White River Valley High School

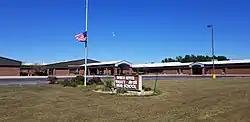

White River Valley High School is a high school located in Switz City, Indiana.